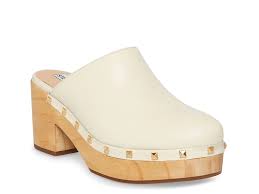
Label: Clog